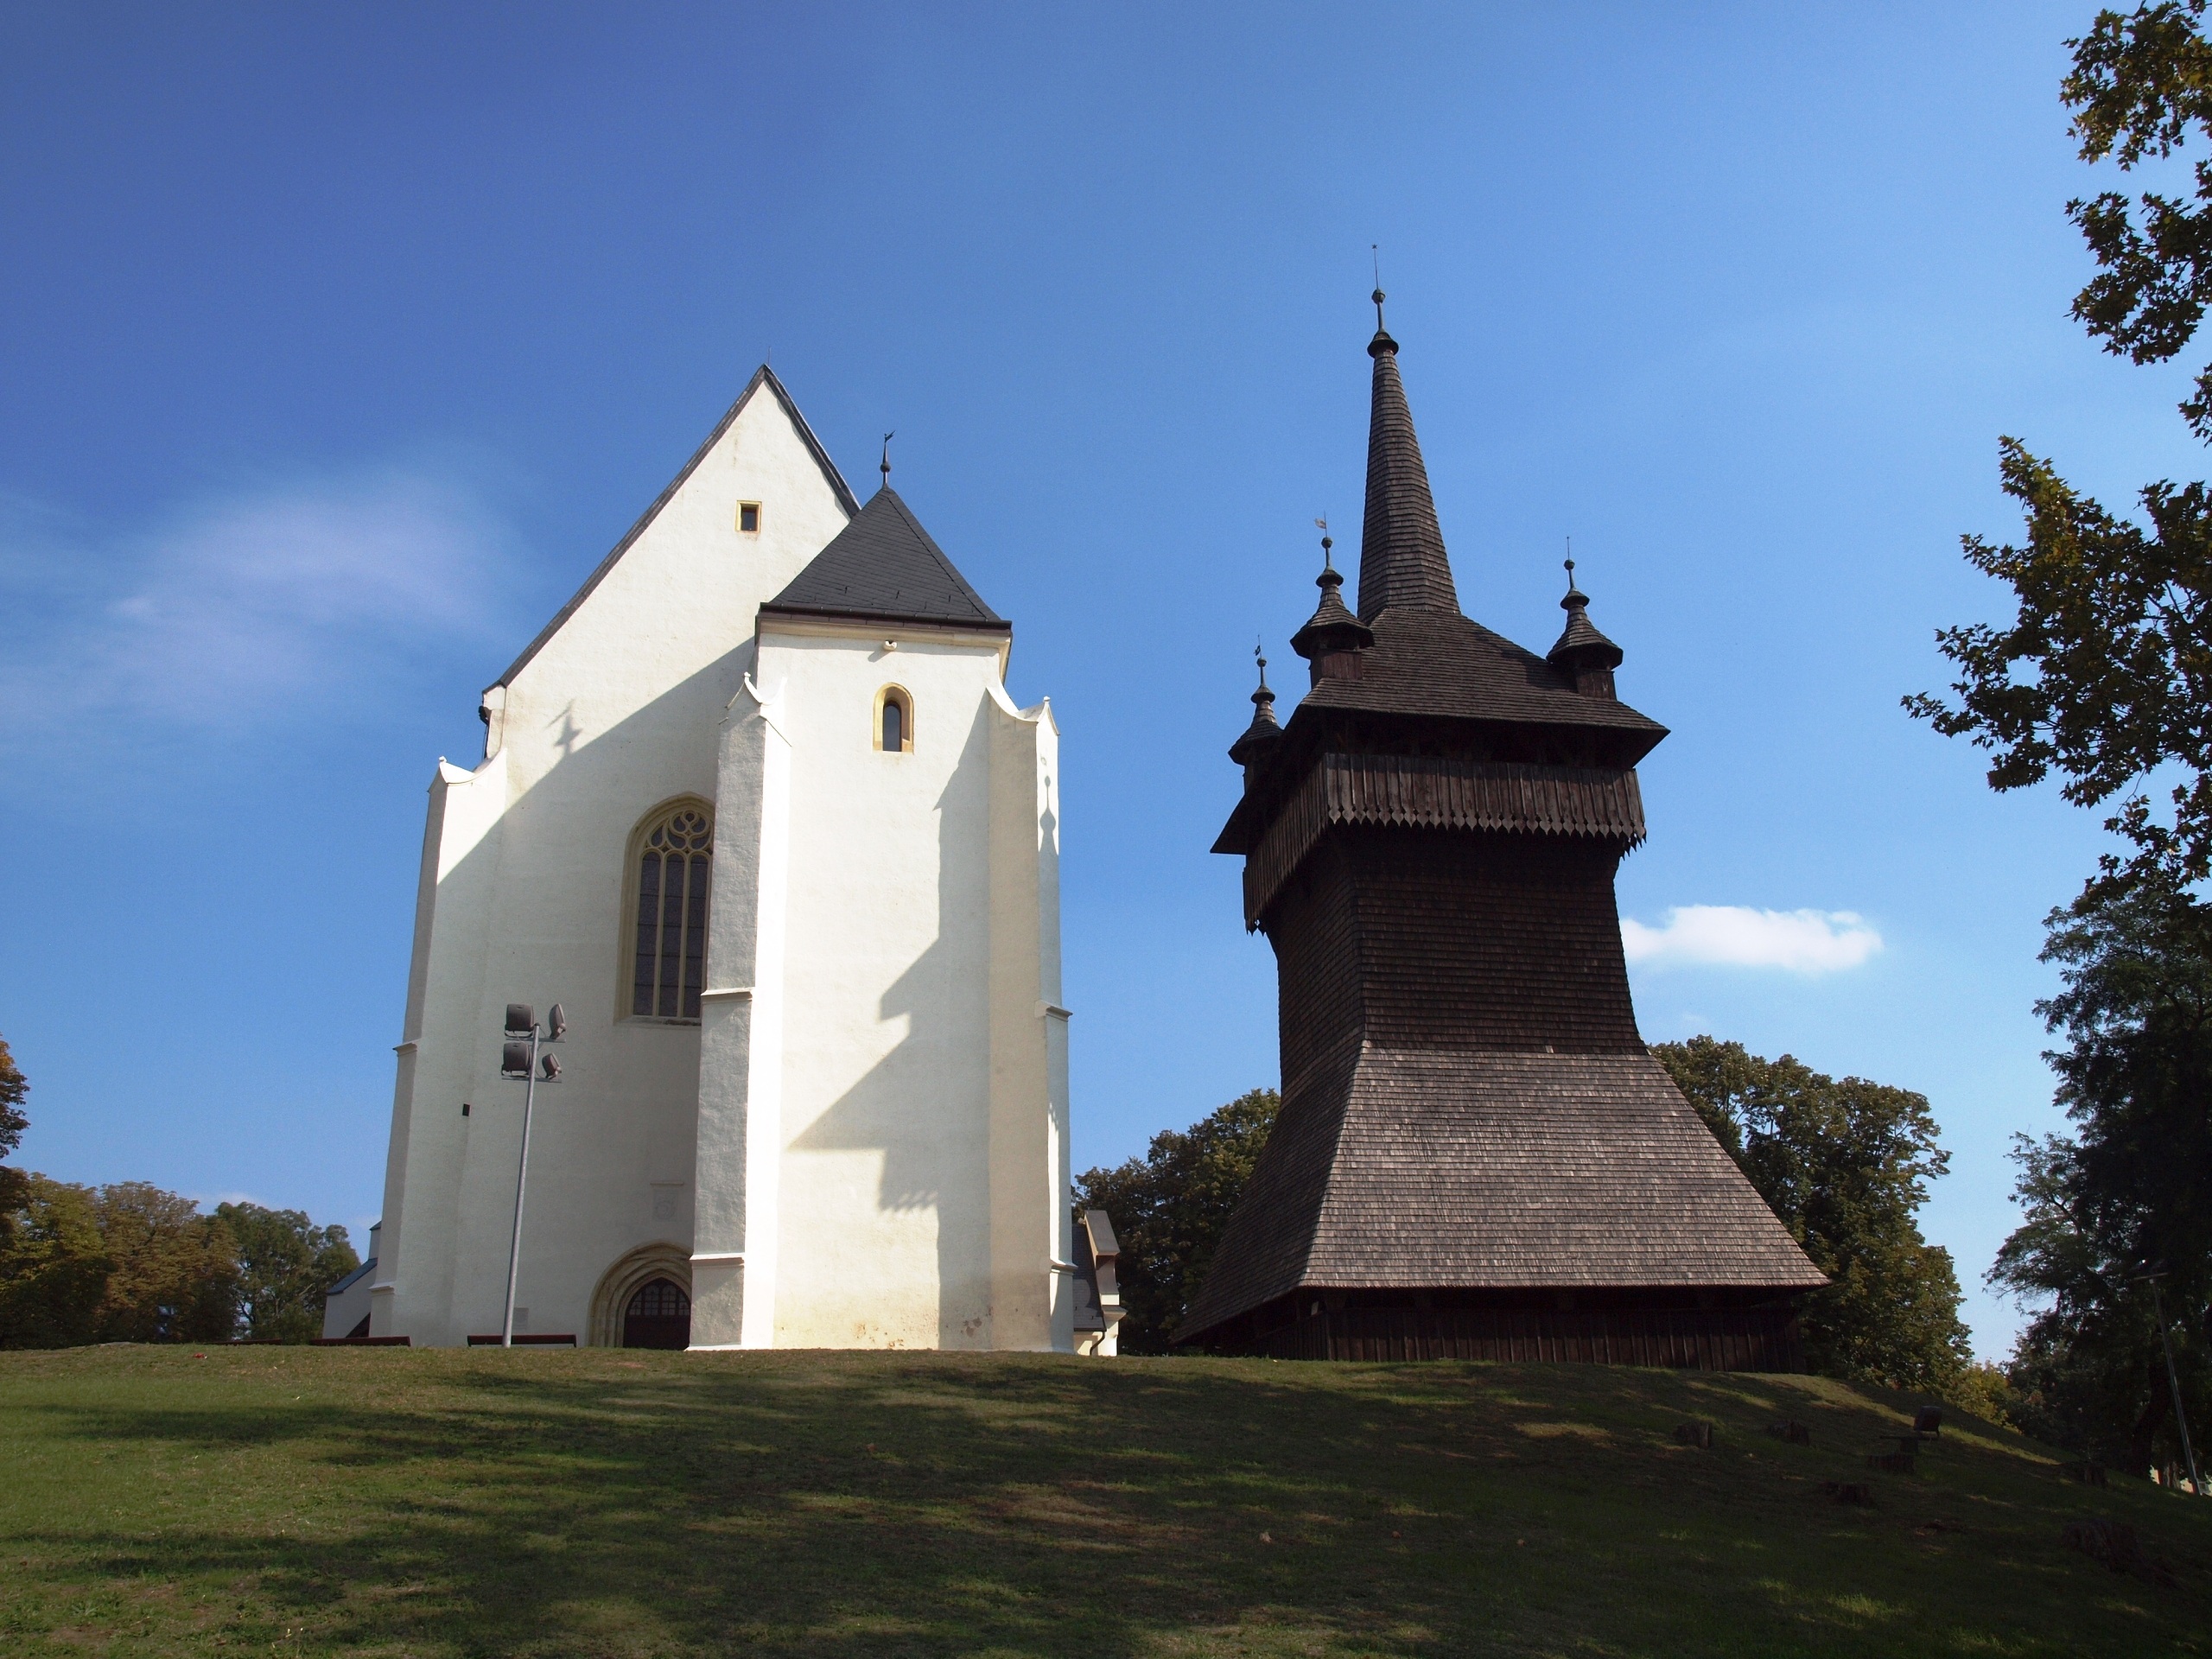
building, chateau, tower, church, chapel, place of worship, bell tower, catholic, steeple, monastery, belfry, birch brave, bathory's church, ny rs g, spanish missions in california